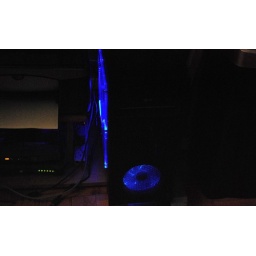
A look at the computer in its new home. It's running and the blue lights are on.